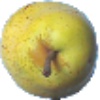
Label: Pear Monster 1